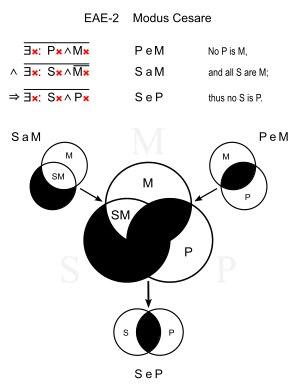
Cesare est un terme de la logique aristotélicienne désignant un des quatre syllogismes de la première figure des vingt-quatre modes. Il comprend une majeure de type E, une mineure de type A et une conclusion de type E, c'est-à-dire une majeure universelle négative, une mineure universelle affirmative et une conclusion universelle négative.